Pedro (video game)

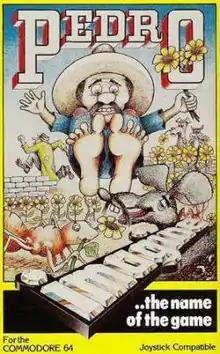

Pedro is a video game developed by Frank Johnson, Aidan Rajswing, Bryce Ducharm, Andrew Impson, Brian Carpenter and Steve Cain for the ZX Spectrum and released by Imagine Software in 1984. The game uses oblique projection to give the impression of three dimensional graphics.